Frederick F. Campbell

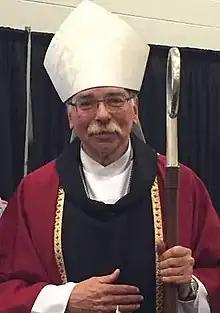
Bishop Campbell at the 2019 Columbus Catholic Men's Conference

Frederick Francis Campbell (born August 5, 1943) is an American prelate of the Roman Catholic Church. Campbell served as bishop of the Diocese of Columbus in Ohio from 2005 to 2019 and as an auxiliary bishop of the Archdiocese of St. Paul and Minneapolis in Minnesota from 1999 to 2004.